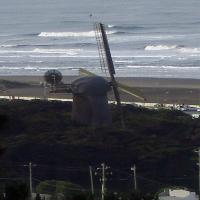
Weather: cloudy or overcast